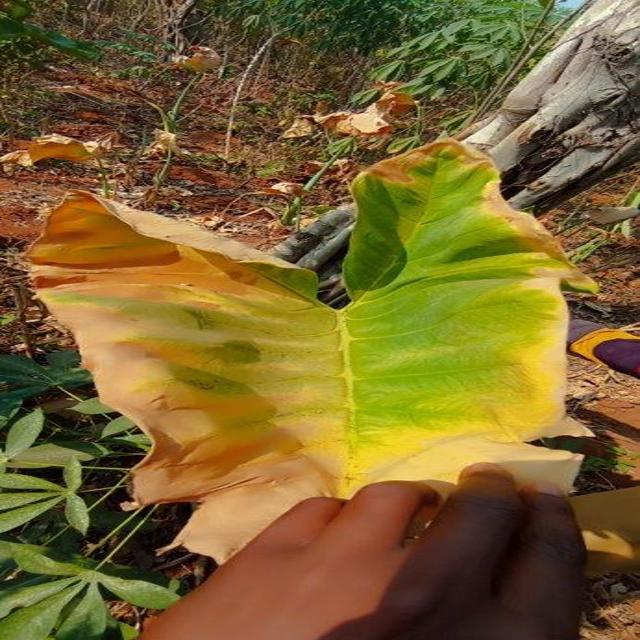
Label: Late_Blight